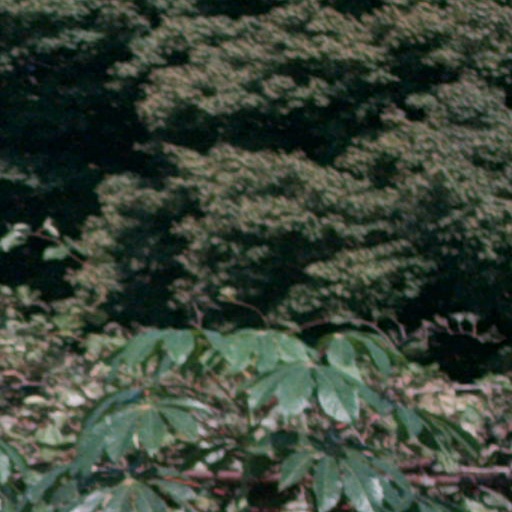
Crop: cassava